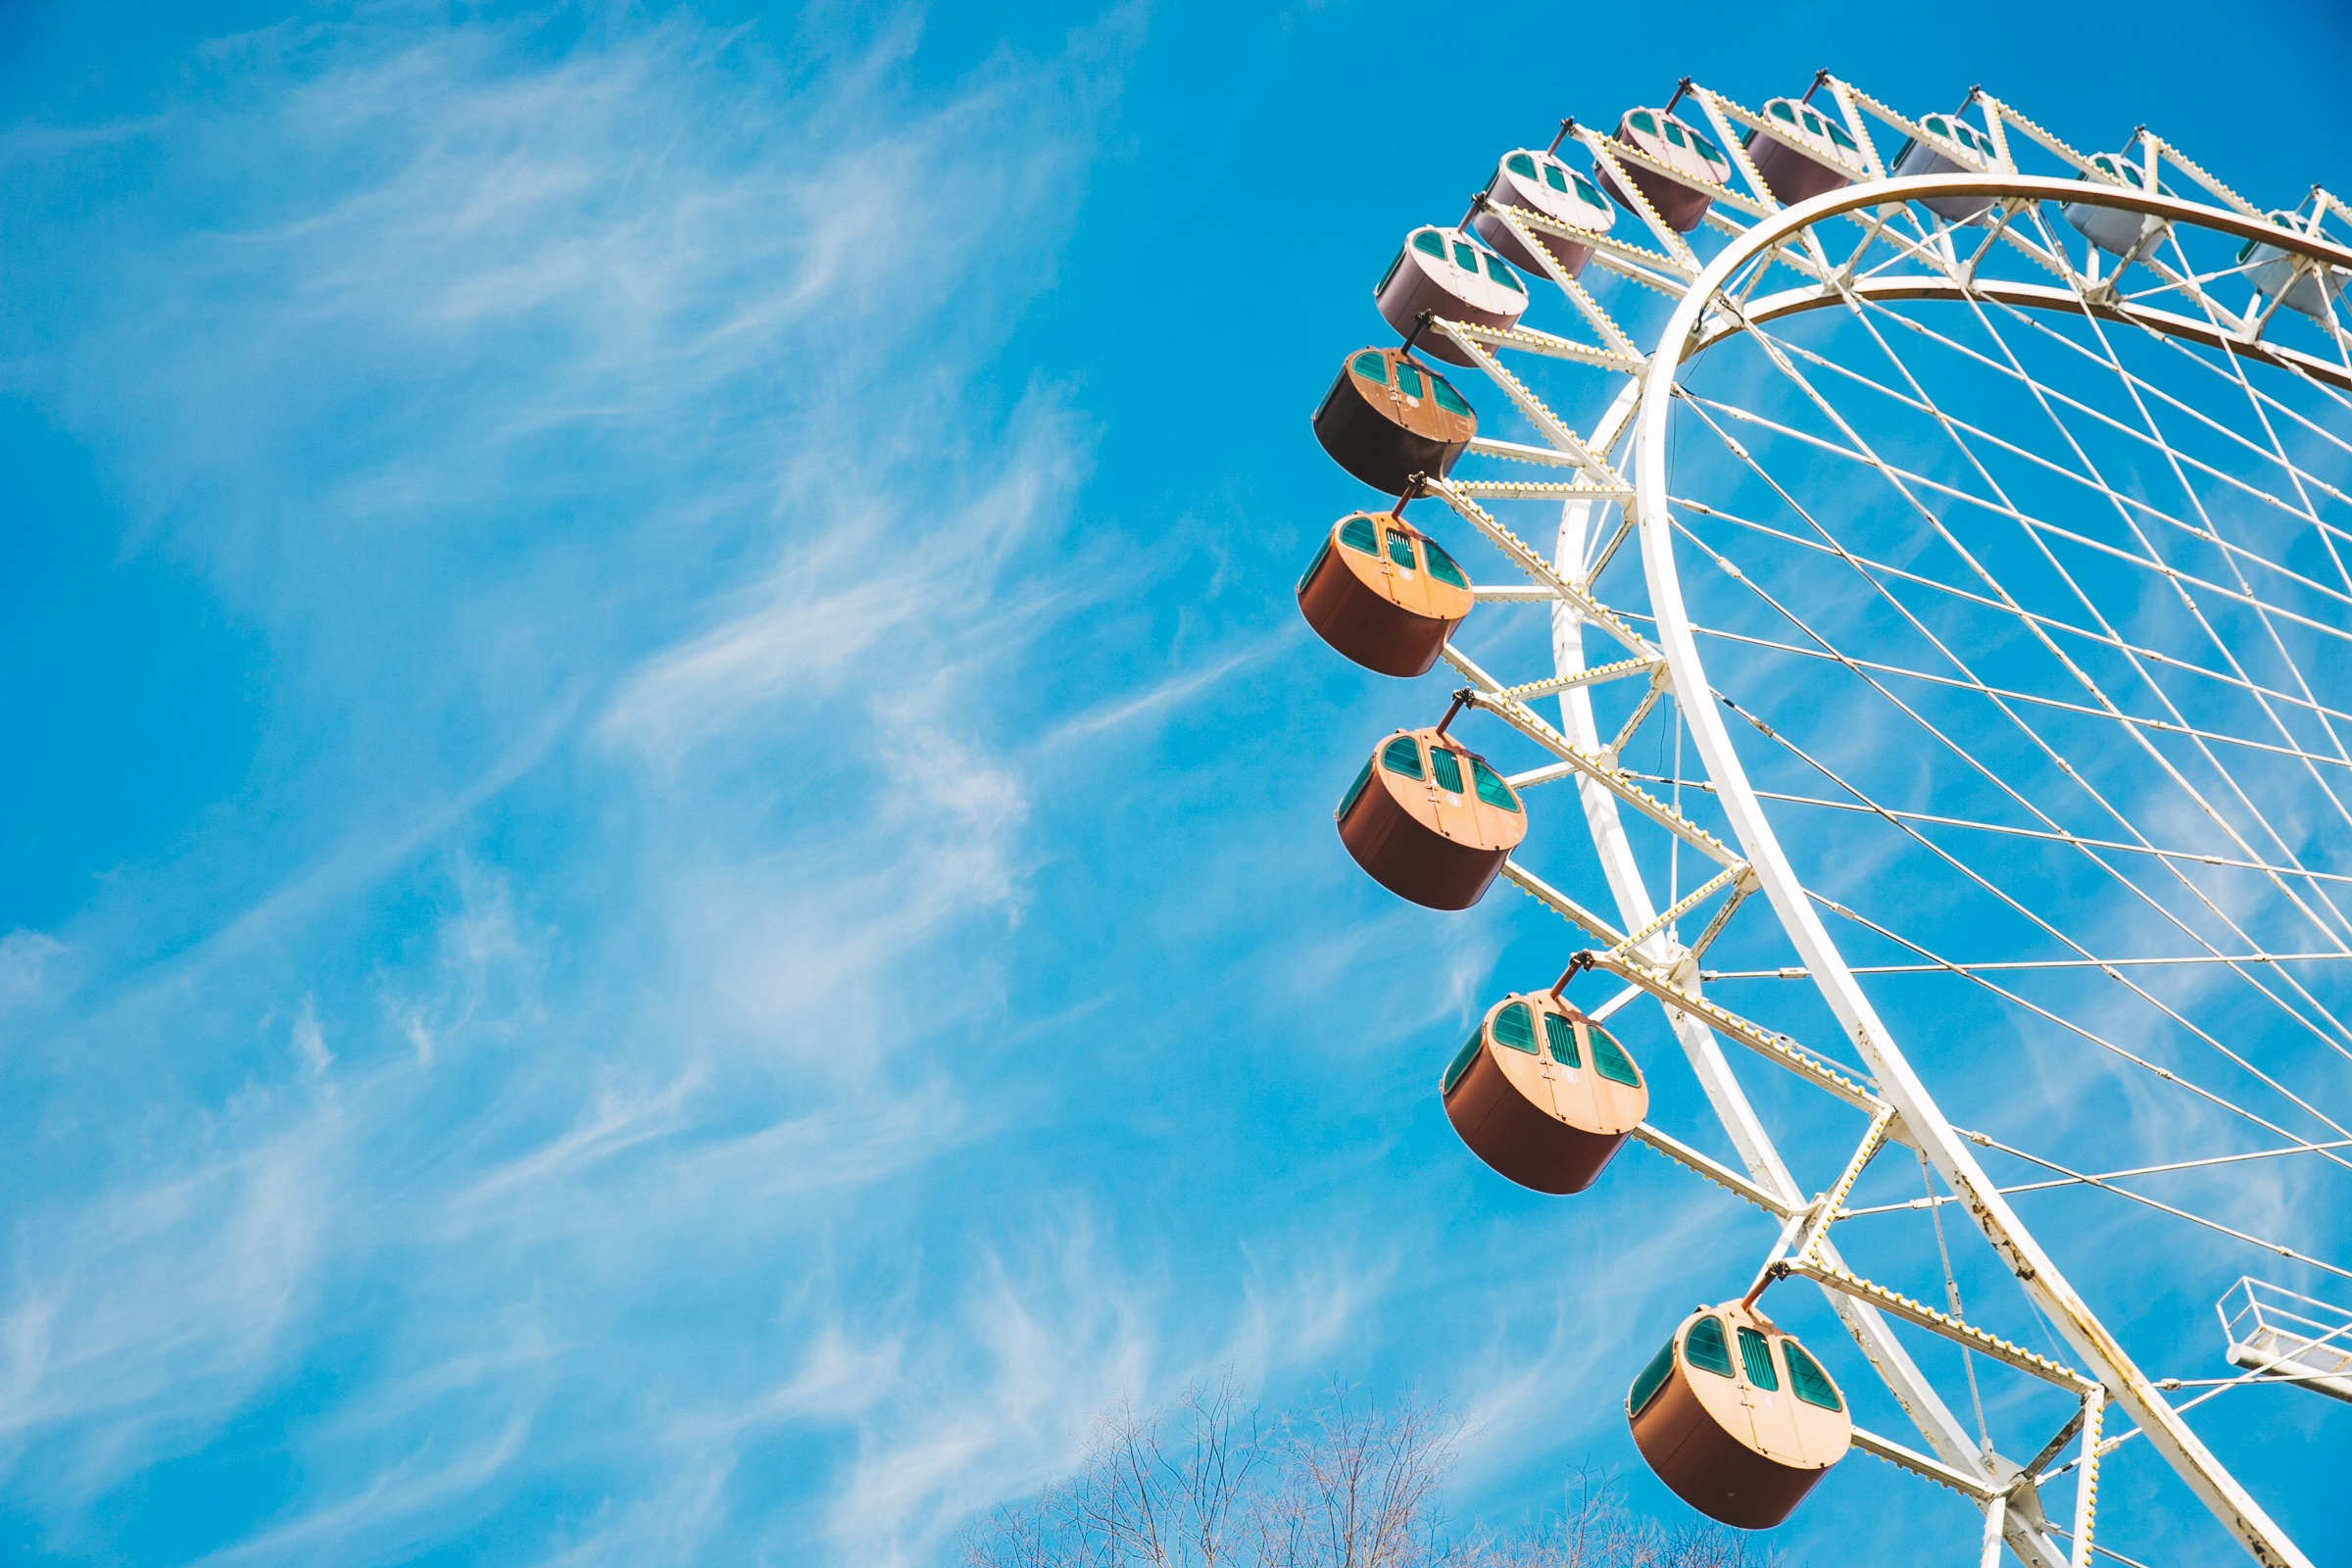
cloud, sky, wind, ferris wheel, amusement park, blue, extreme sport, atmosphere of earth